Giovanni Buscaglione

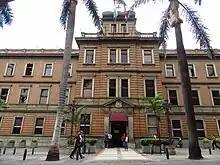
Antiguo Seminario Mayor de Medellín, Villanueva, Medellín

Through this office, he was permitted to work as a priest and design a wide variety of religious buildings and schools in Colombia over a period of twenty years, until his death in 1941. He conducted surveys for reforms, constructing chapels, sanctuaries, seminaries, convents, agricultural farms, schools and even devised a project for a university in Medellín. He designed buildings across many departments of Colombia including Amazonas, Antioquia, Bolívar, Boyacá, Cundinamarca, Meta, Santander and Valle del Cauca.